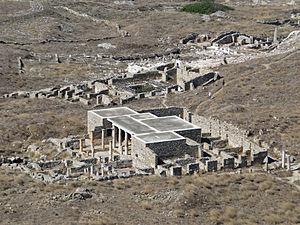
Maison des Masques à Délos en Grèce